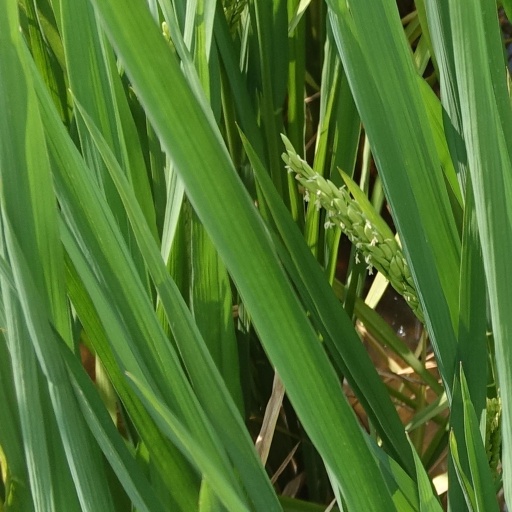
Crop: rice